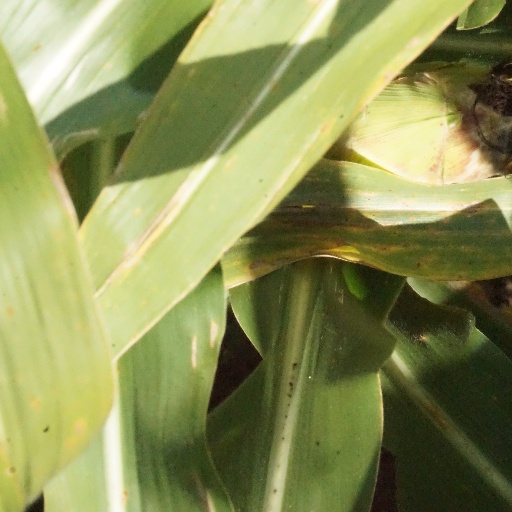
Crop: maize; corn